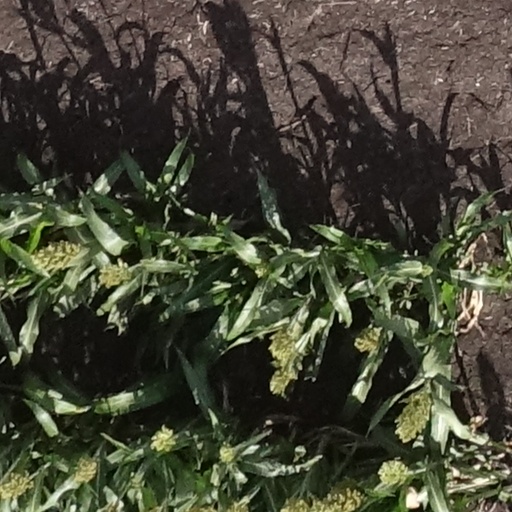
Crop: sorghum